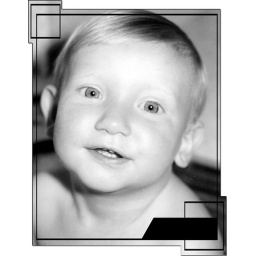
My oldest son John age 1 ,in 1981 he was sitting in my kitchen sink playing in water ...